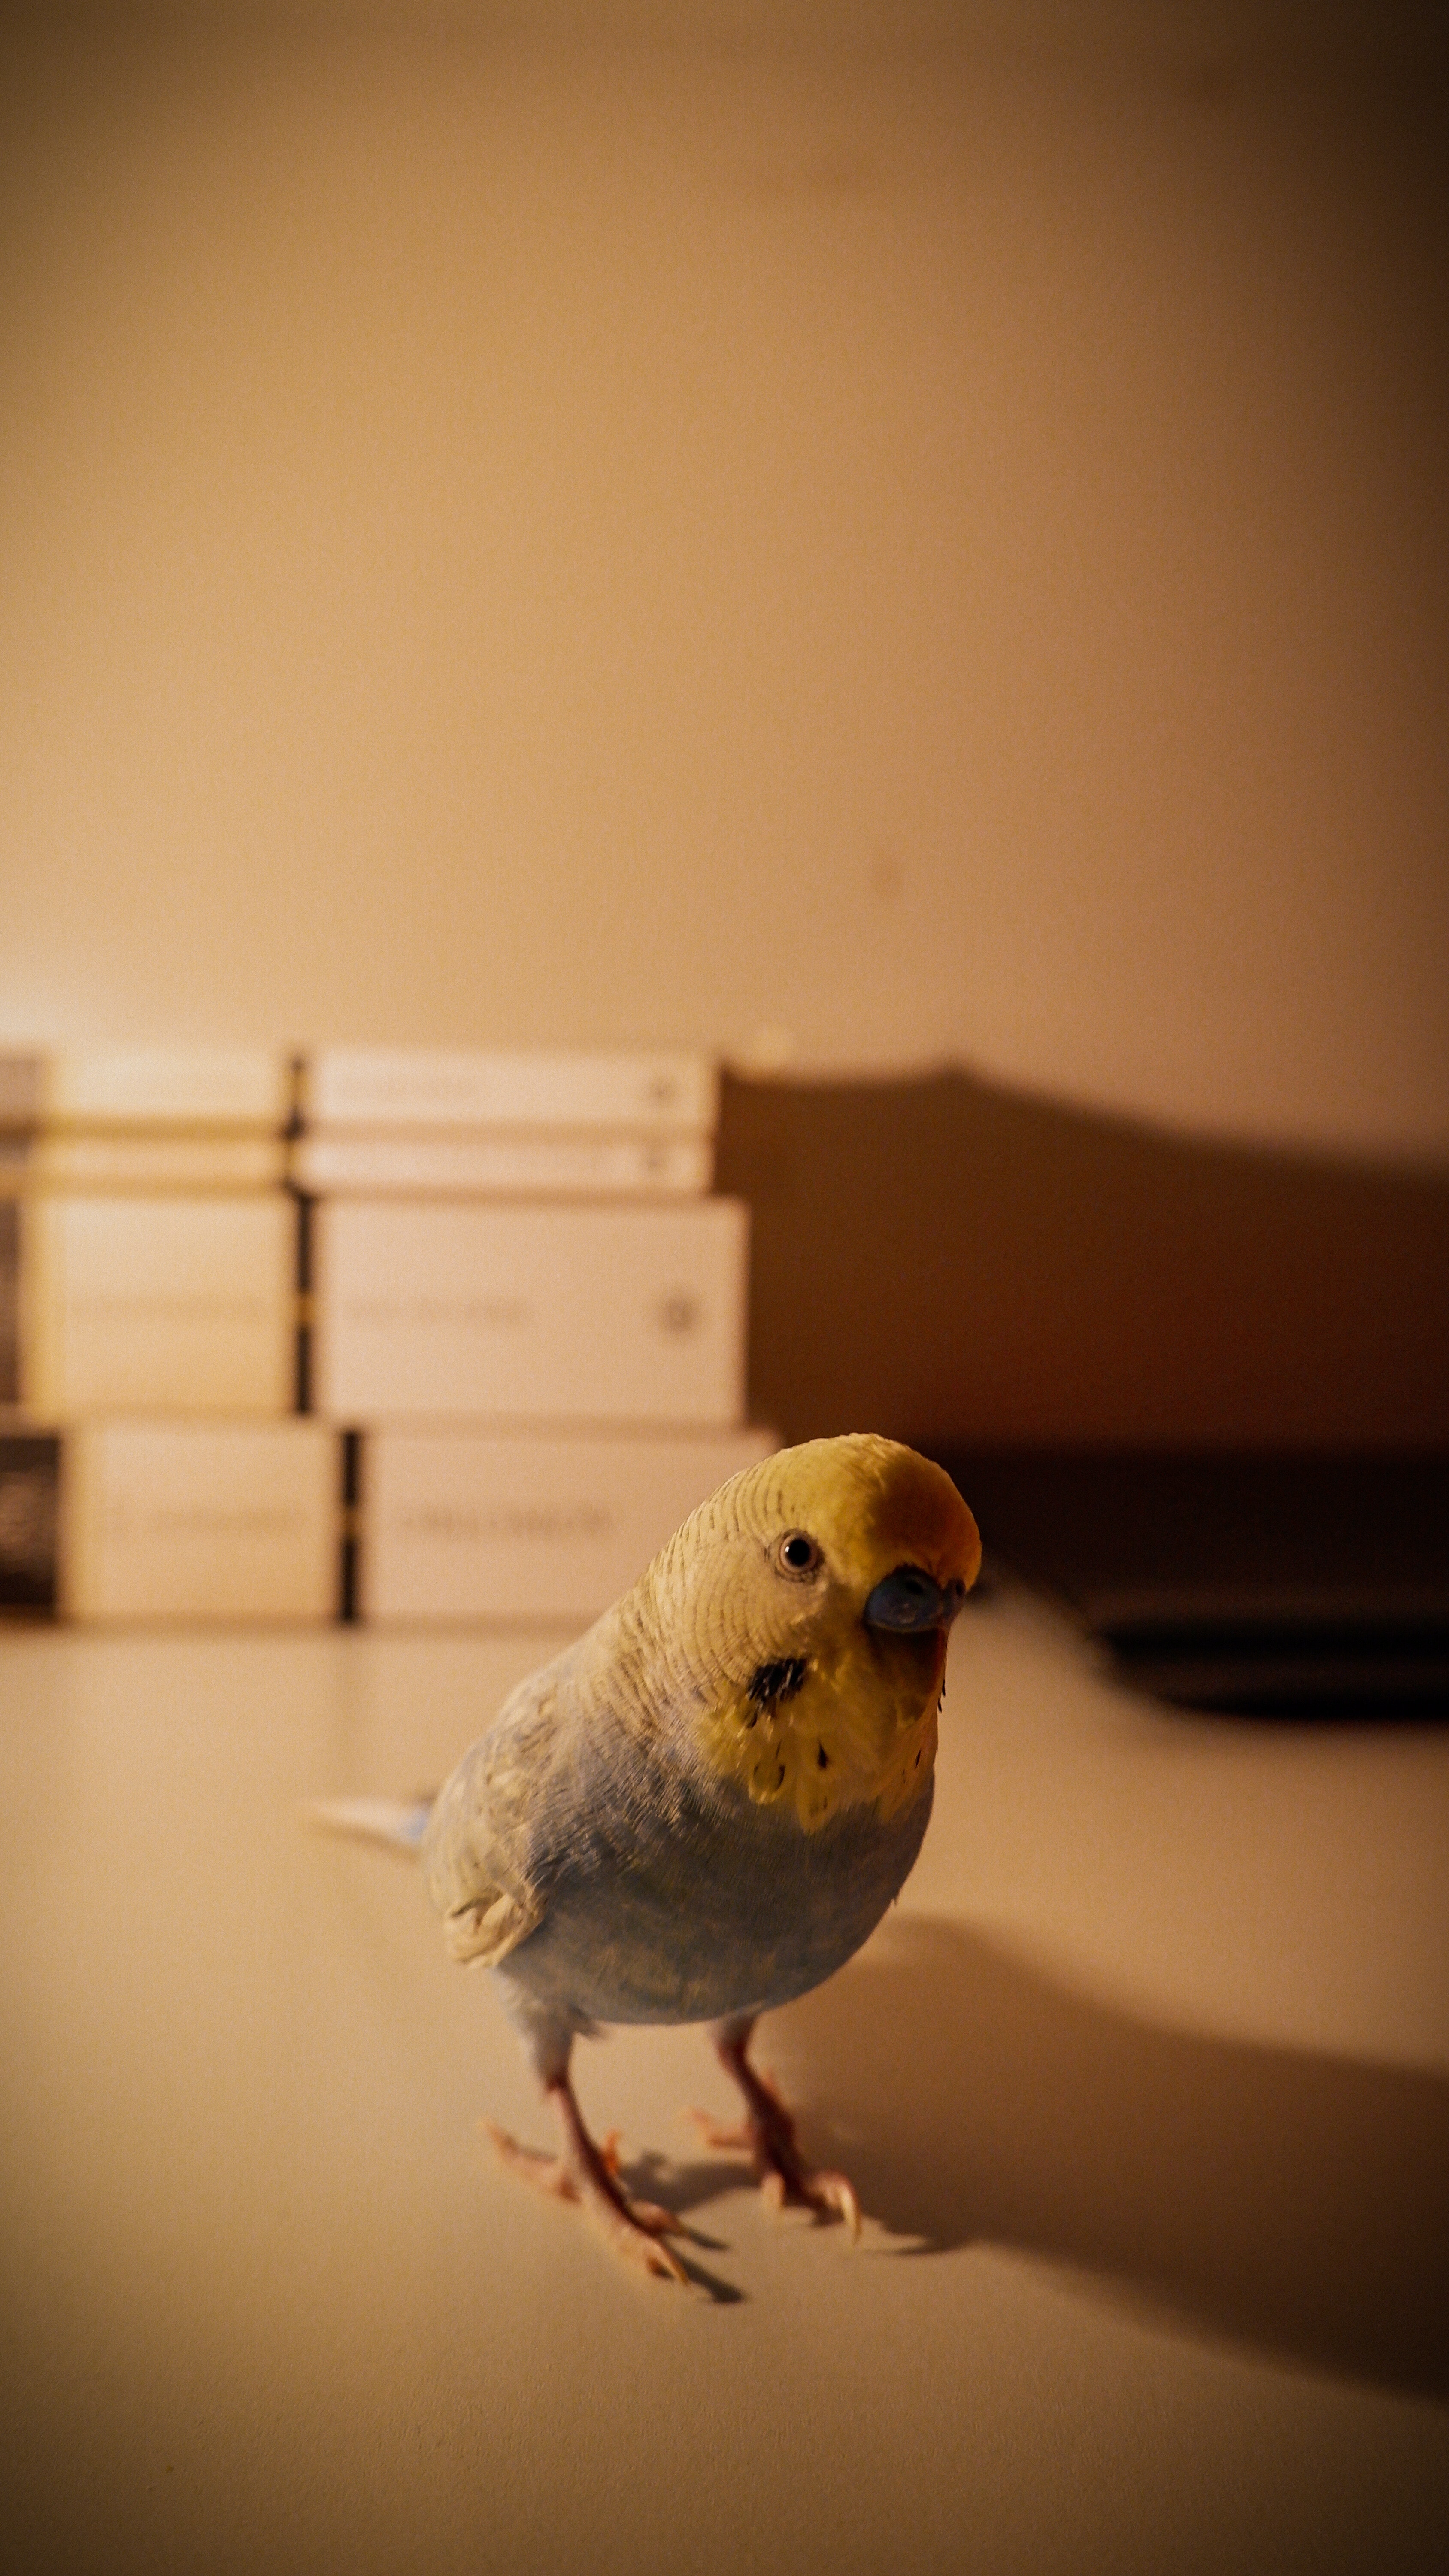
natural, bird, eye, wood, sky, beak, feather, wing, tail, songbird, perching bird, parrot, parakeet, finch, still life photography, shadow, macro photography, wildlife